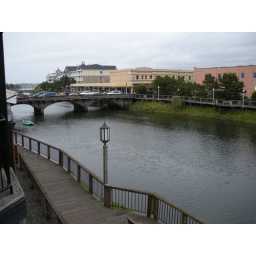
Another pedal boat coming up the river from under the bridge in Seaside, Oregon. Sunday July 11, 2010